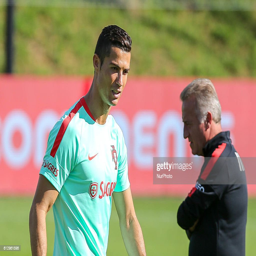
forward in action during session before the matches against countries do interest .